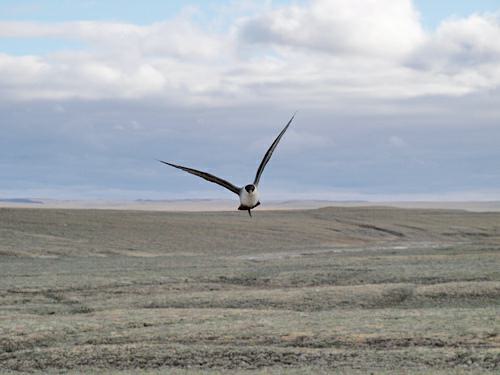
A photo of a long tailed jaeger